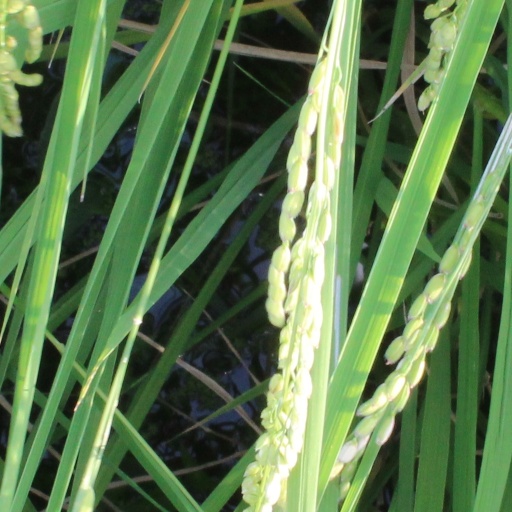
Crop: rice